Freddy Rojas

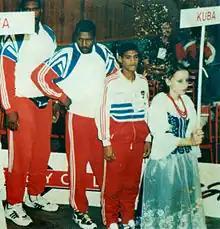

Freddy Rojas (born 27 August 1969) is a Cuban former amateur boxer. He competed in the men's light heavyweight event at the 1996 Summer Olympics.